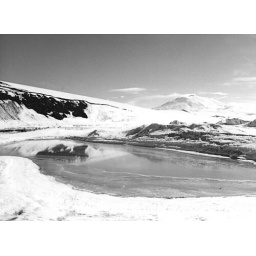
Crater lake is an ice lake above the town of McMurdo. It was one of the emergency water sources for McMurdo.